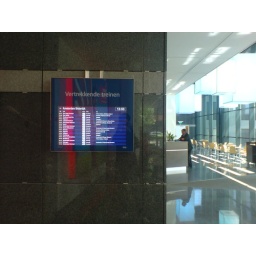
vodafone has their own train time screen in foyer....cool.